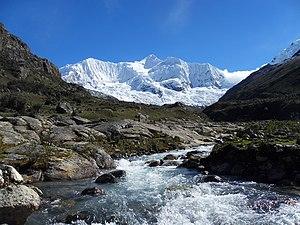
Le Palcaraju est un sommet péruvien de 6 274 mètres d'altitude. Il est situé dans la cordillère Blanche, dans la région d'Ancash.